Taiwan Pride

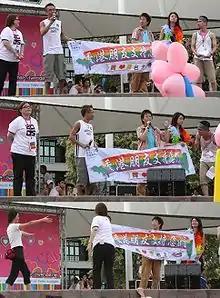
HKSAR gives banner to Taiwan Pride.

There were several small pride parades before the first formal Taiwan Pride parade in 2003. For example, 300 gays identified themselves in the 1996 parade of The National Women's Coalition. In 2002, some gays publicly protested at the Ministry of National Defense against the practice of forbidding gays from military police service.